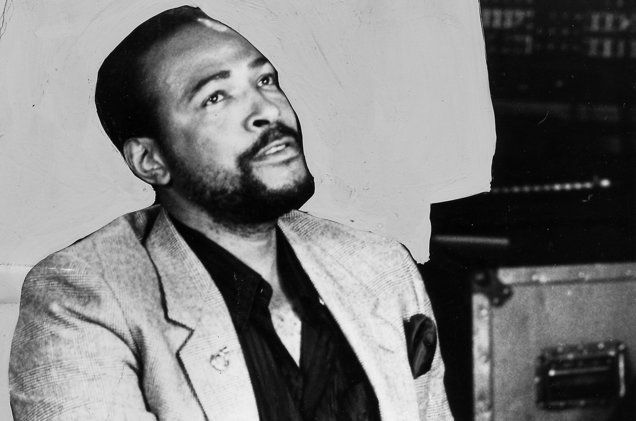
Gender: men